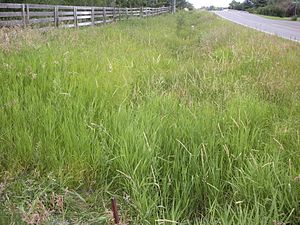
Vegetationsøkologi / Vegetationsenheder / Græsvegetationer / Enge og staudevegetationer
Rørgræs danner frodige, sammenhængende vegetationer. Her fotograferet i Bozeman, Montana USA.